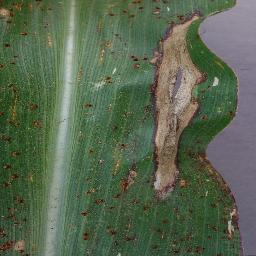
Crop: corn
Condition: (maize)_northern_blight